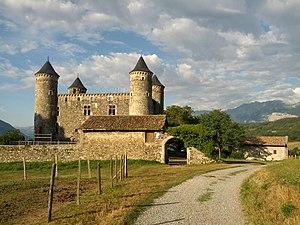
Château de Bon Repos This building is indexed in the Base Mérimée, a database of architectural heritage maintained by the French Ministry of Culture,
Cet article recense les sites retenus pour le loto du patrimoine en 2018.
Le château de Bon Repos est une ancienne maison forte, des XVᵉ et XVIᵉ siècles, remaniée aux XVIIᵉ et XIXᵉ siècles, qui se dresse sur la commune de Jarrie dans le département de l'Isère en région Auvergne-Rhône-Alpes. Les vestiges de l'enceinte datent quant à eux des XIIᵉ et XIIIᵉ siècles.
Jarrie est une commune française située dans le département de l'Isère en région Auvergne-Rhône-Alpes. Les habitants de Jarrie se nomment les Jarriards et les Jarrois.